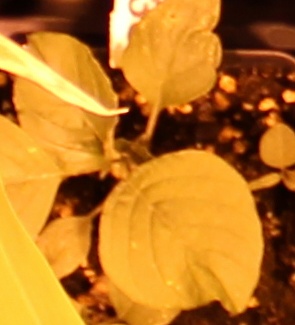
Label: Redroot Pigweed